Dodsworth (film)

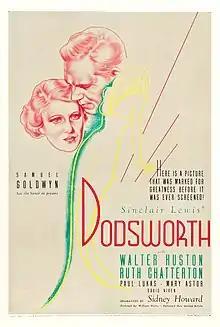
Theatrical release poster

Dodsworth is a 1936 American drama film directed by William Wyler, and starring Walter Huston, Ruth Chatterton, Paul Lukas, Mary Astor and David Niven. Sidney Howard based the screenplay on his 1934 stage adaptation of the 1929 novel of the same name by Sinclair Lewis. Huston reprised his stage role.